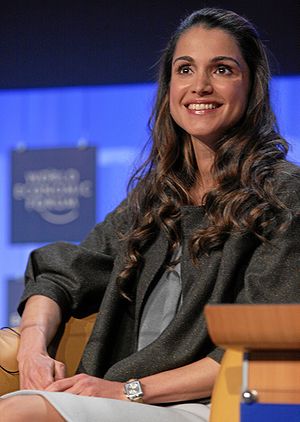
Rania af Jordan / Dronning
Dronning Rania i 2008.
Rania af Jordan er gift med kong Abdullah II og er dronning af Jordan.